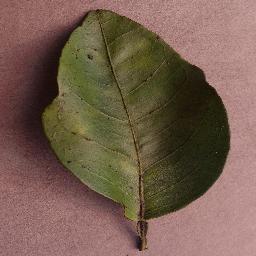
Label: Orange___Haunglongbing_(Citrus_greening)